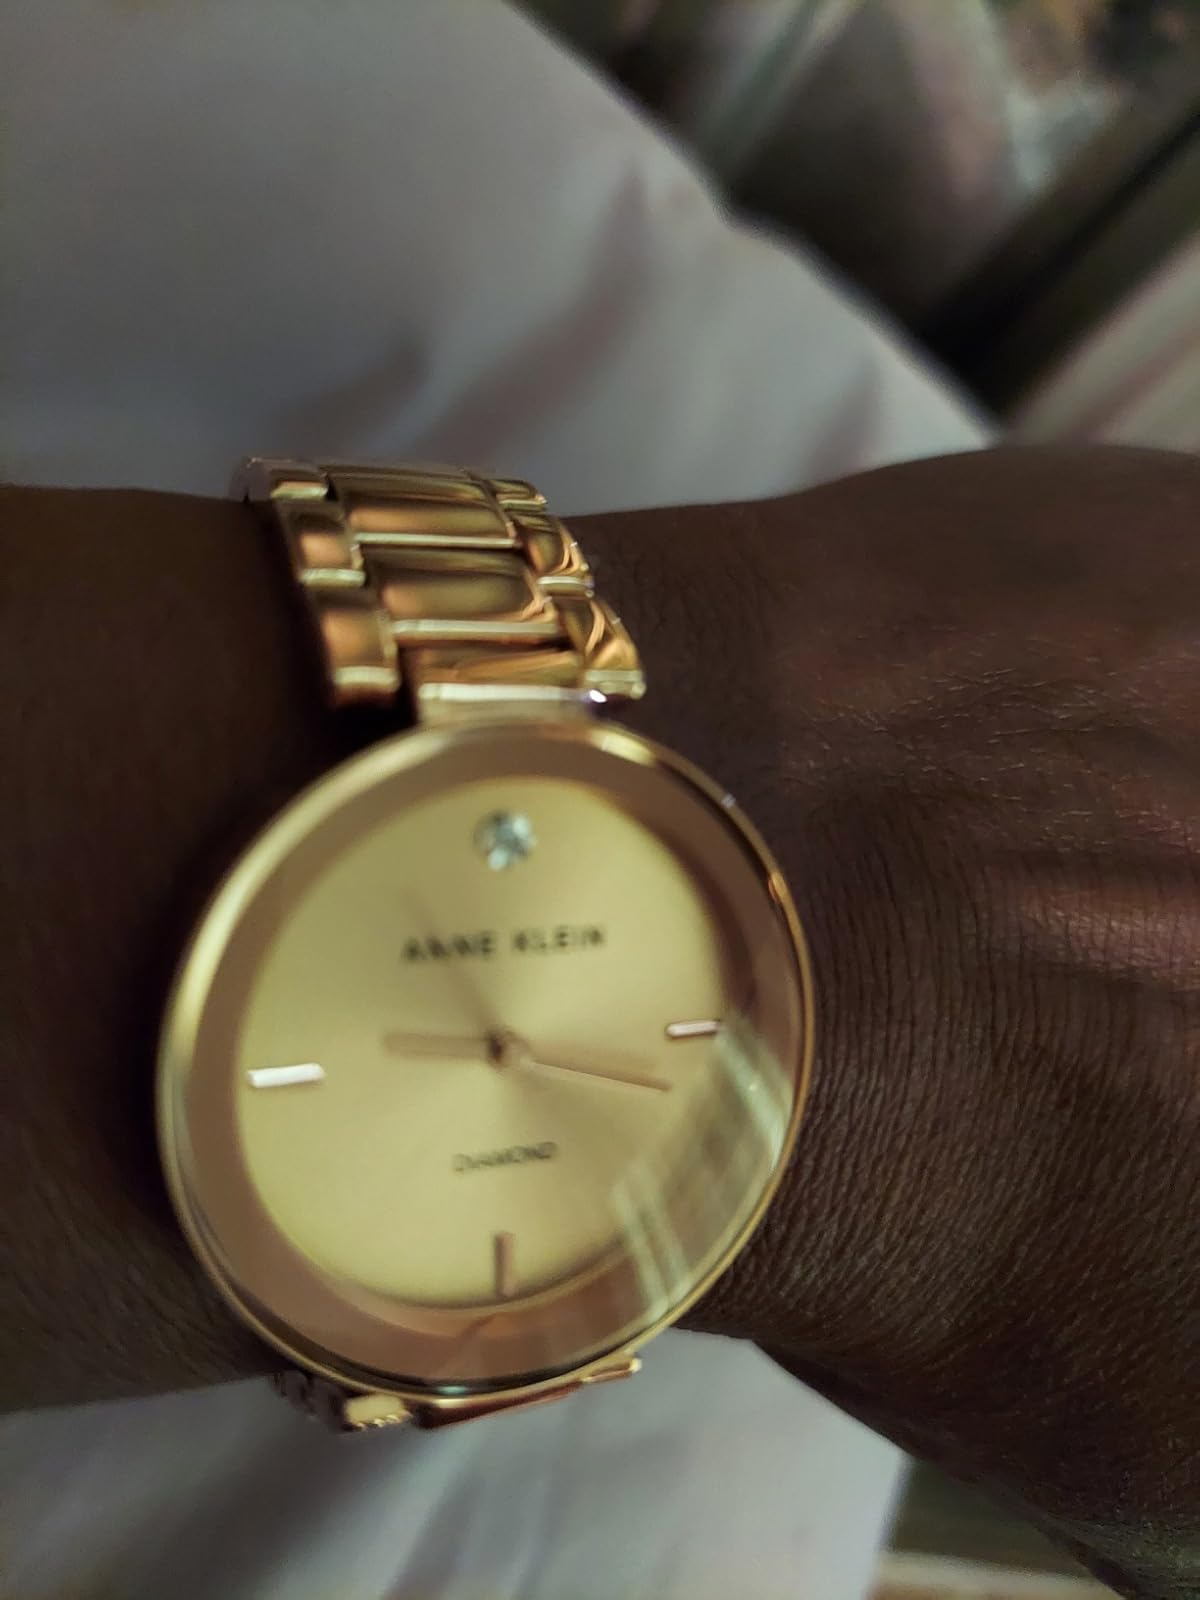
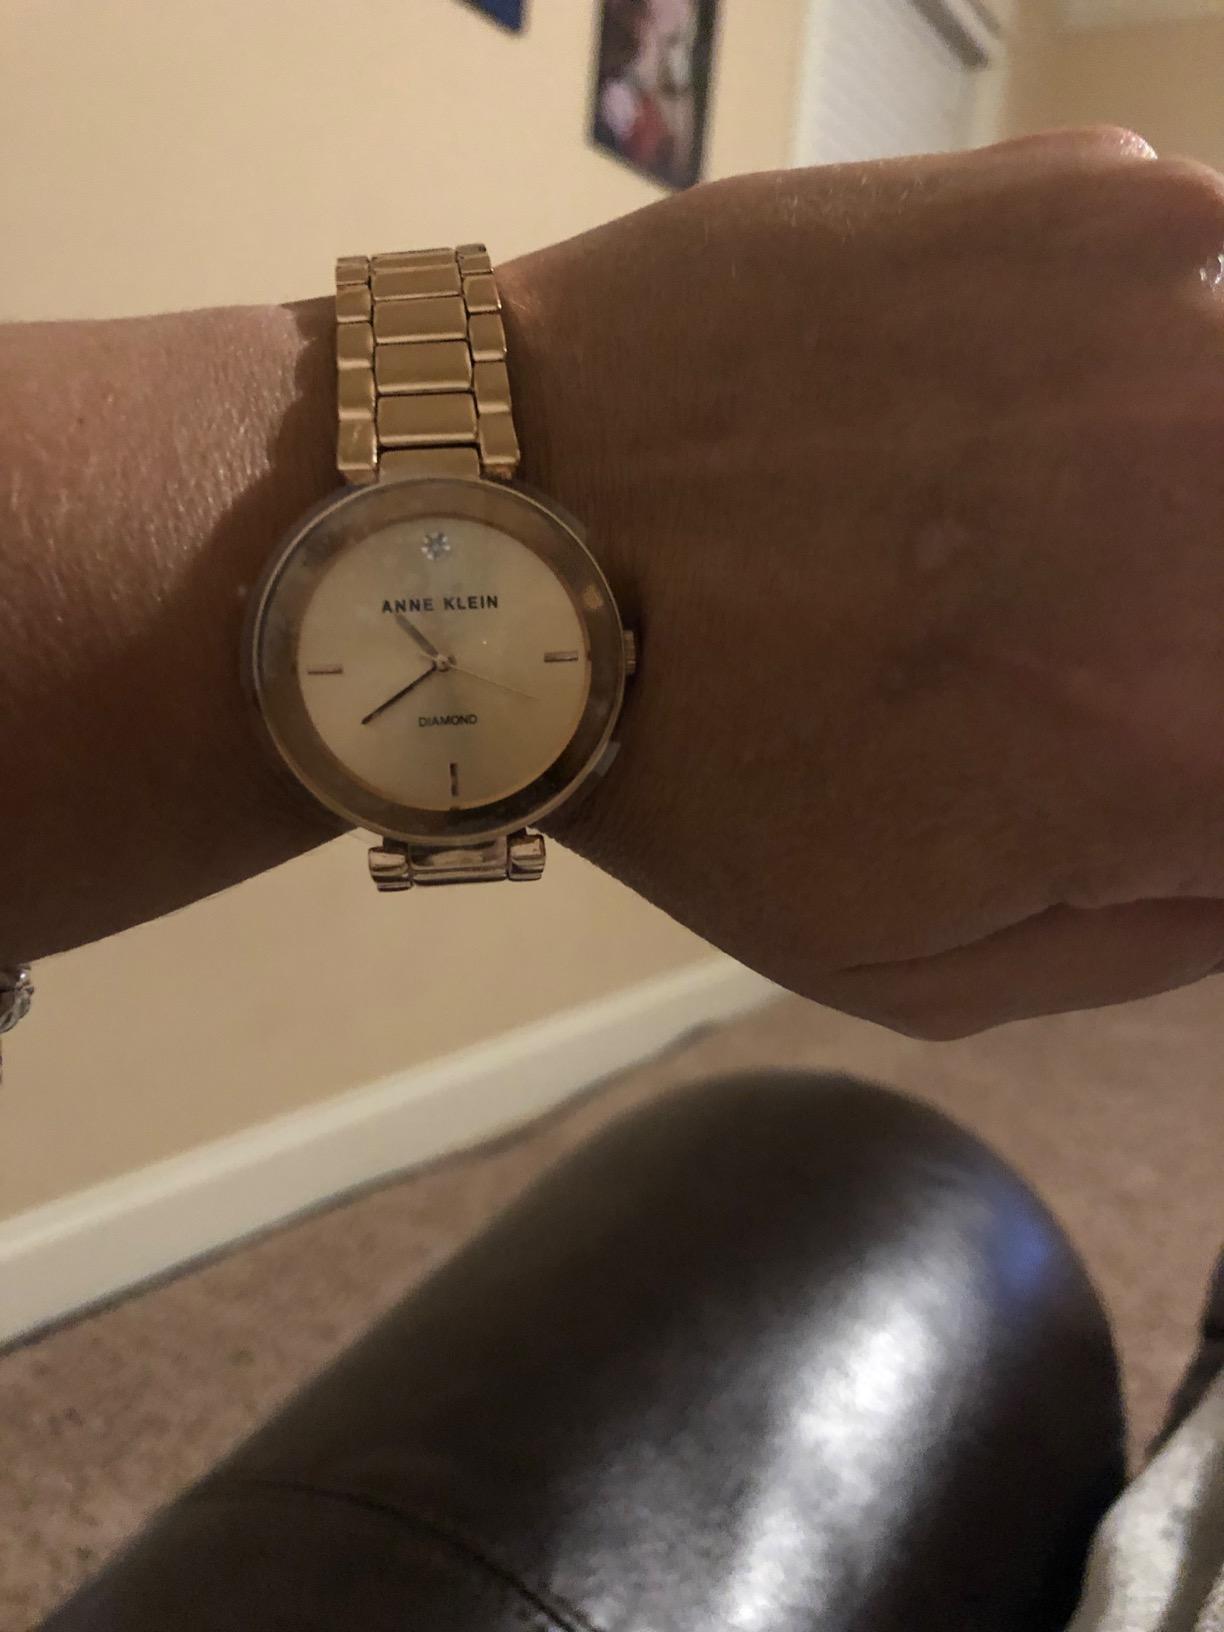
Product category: accessories_watch
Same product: yes